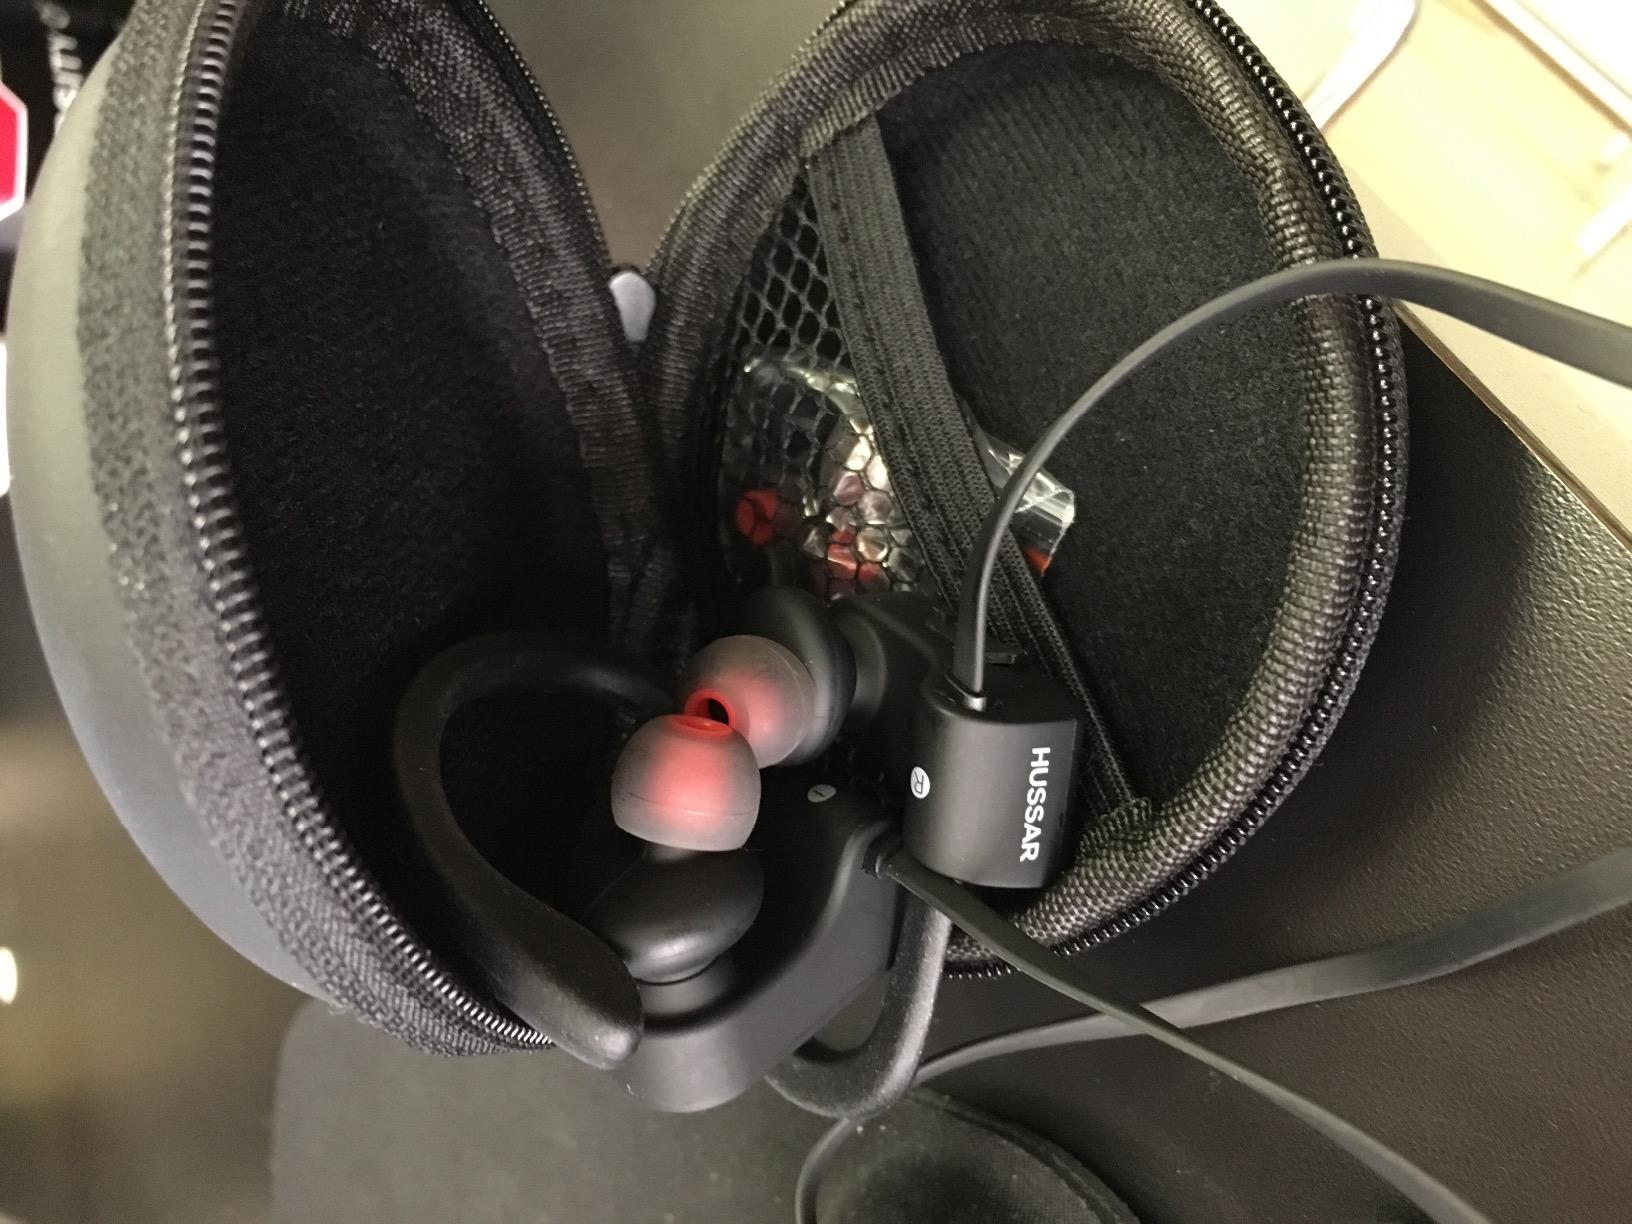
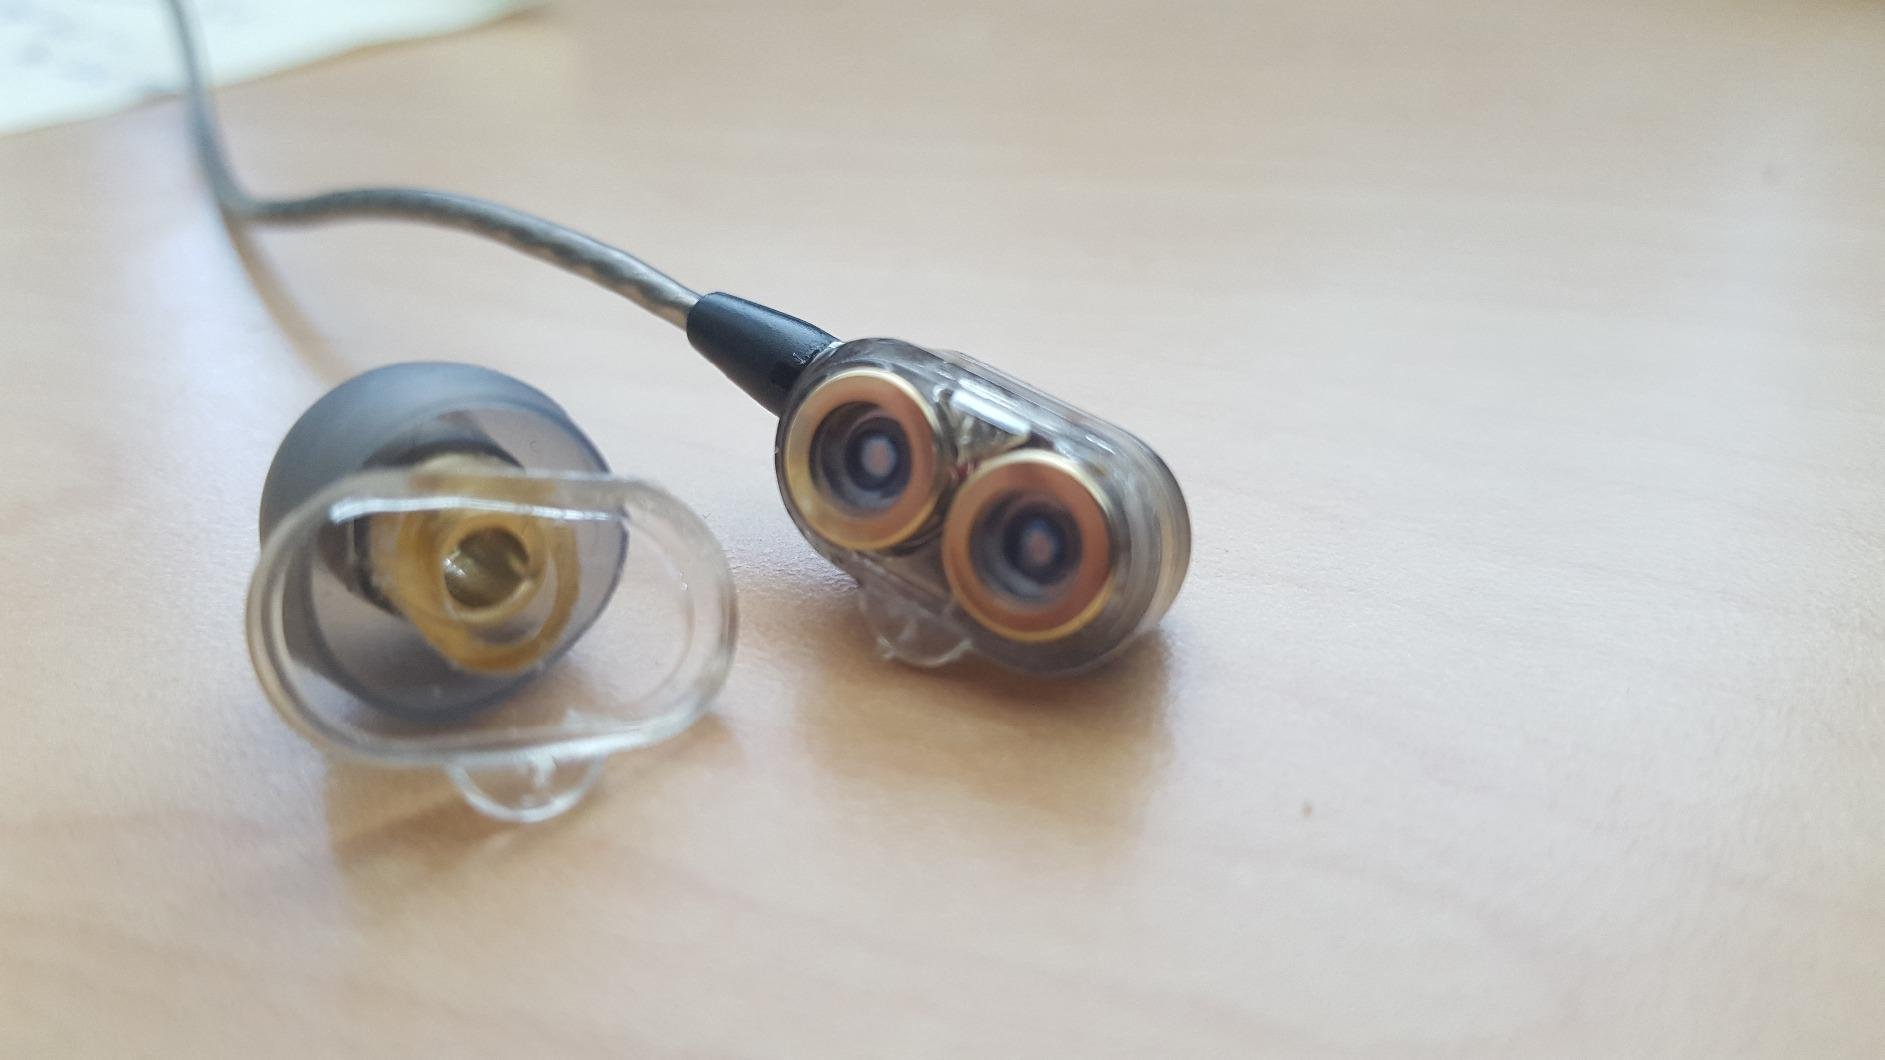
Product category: headphones
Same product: no